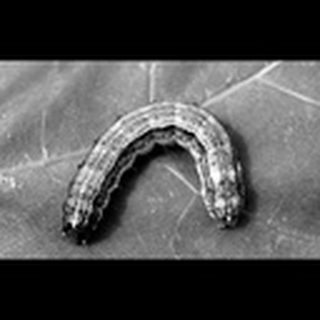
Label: cotton_army_worm